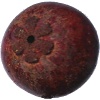
Label: mangostan